Ancient Egyptian pottery

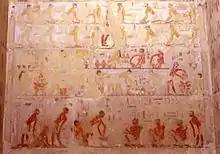
Depiction of ceramic production in the Old Kingdom, Mastaba of Ti

The marl clay (or 'desert clay') is found along the Nile valley, from Esna to Cairo, in the oases and at the edges of the Nile Delta. It is a yellow-white stone, which is found in limestone deposits. The deposits were created in the Pleistocene, when the original Nile river and its tributaries deposited this clay in what had previously been desert. Marl clay includes a range of kinds of clay based on their base substance. In general, they have a lower percentage of silica and significantly higher calcium content. The most important sub-types of marl clay are: